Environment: real
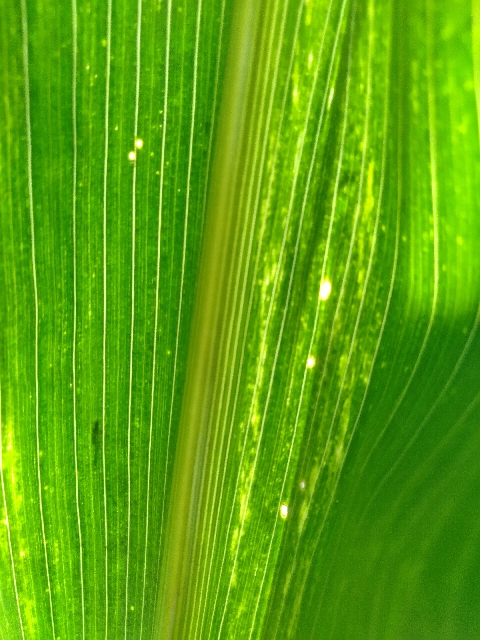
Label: lethal_necrosis